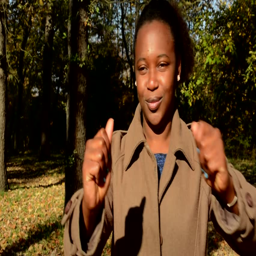
young beautiful happy girl stands in the woods and pretends to drives a car